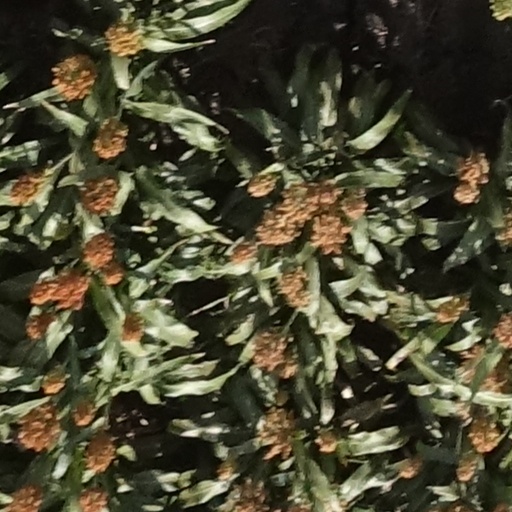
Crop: sorghum